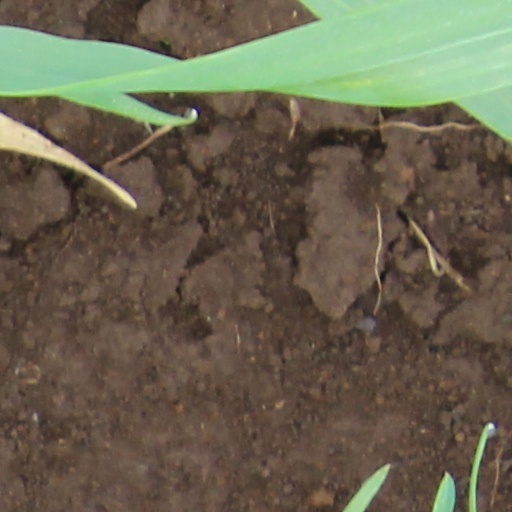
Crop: wheat